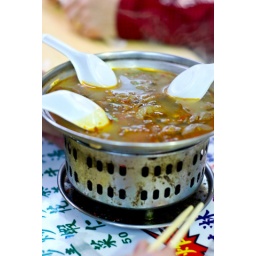
Spicy pig blood soup at night market in Taipei, Taiwan